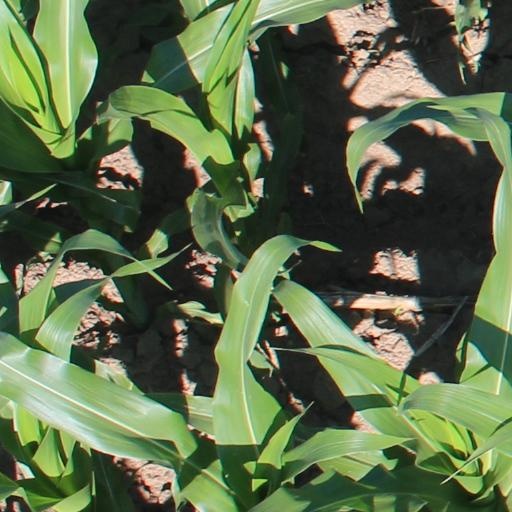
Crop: maize; corn